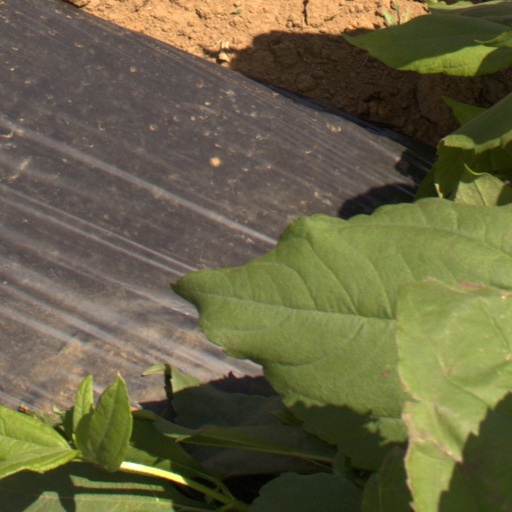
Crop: Jerusalem artichoke